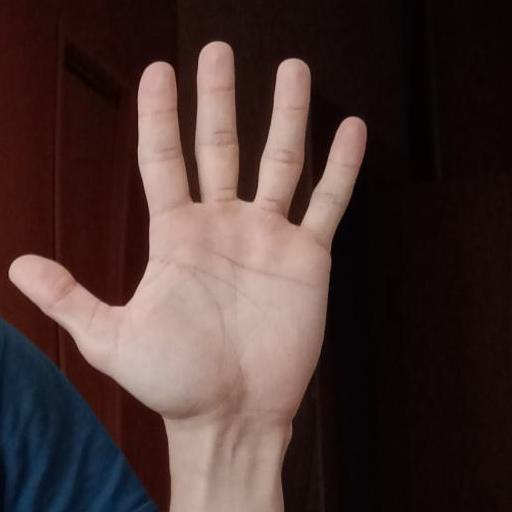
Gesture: palm